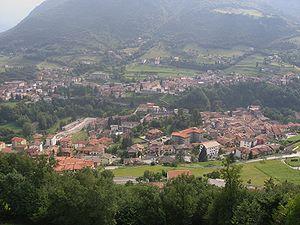
Sovere est une commune italienne de la province de Bergame dans la région Lombardie en Italie.